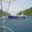
Label: ship